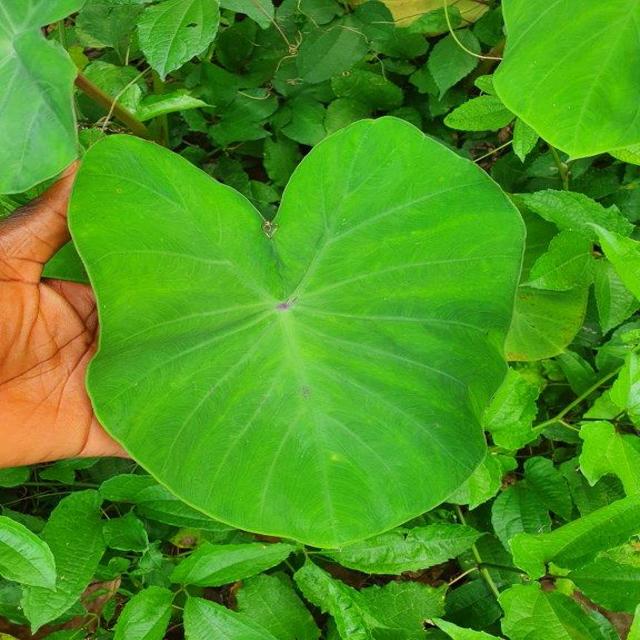
Label: Healthy